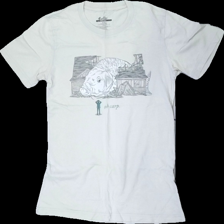
View: front
Type: T-shirt
Category: Men
Brand: Not in the list
Brand text on label: threadless
Colors: Beige, Grey
Material: 100% Cotton
Pattern: Other
Cut: Regular
Season: All
Price range: 50-100
Recommended usage: Reuse
Description: T-shirt with print